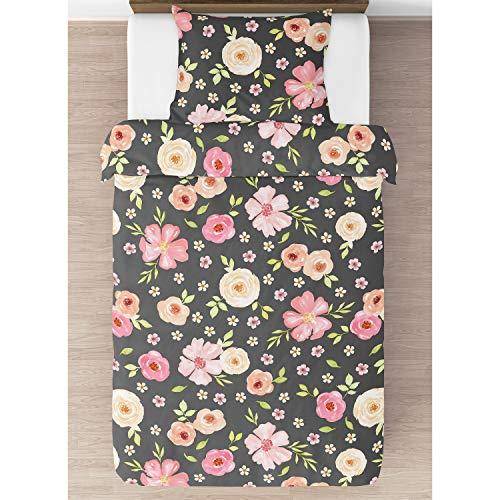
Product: Sweet Jojo Designs Black and Blush Pink Shabby Chic Watercolor Floral Girl Twin Kids Children's Bedding Comforter Set-4 Pieces-Rose Flower
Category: Home & Kitchen | Bedding | Kids' Bedding | Comforters & Sets | Comforter Sets
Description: This set boasts an exclusive hand painted black and pink watercolor floral print.
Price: $39.99
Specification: ProductDimensions:11x18x9inches|ItemWeight:3.4pounds|ShippingWeight:3.4pounds|Manufacturer:SweetJojoDesigns|ASIN:B07BSLZCQD|Itemmodelnumber:WatercolorFloral-BK-PK-Twin-4